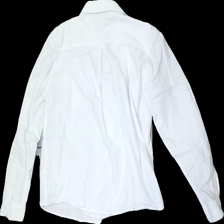
View: back
Type: Shirt
Category: Children
Brand: Lindex
Colors: White
Material: 100% Cotton
Cut: Regular
Size: 170
Season: All
Stains: Minor
Price range: <50
Recommended usage: Export